Loretta Sanchez

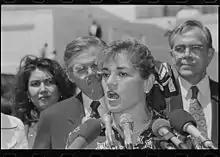
Sanchez speaking at a Congressional Hispanic Caucus press conference outside the Capitol in 1997

In February 2006, Sanchez withdrew from the Congressional Hispanic Caucus's political action committee, along with five other members, because the caucus chairman, Joe Baca, authorized political contributions to members of his family who were running for state and local offices in California.